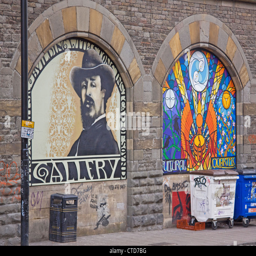
graffiti behind the bins on a derelict building